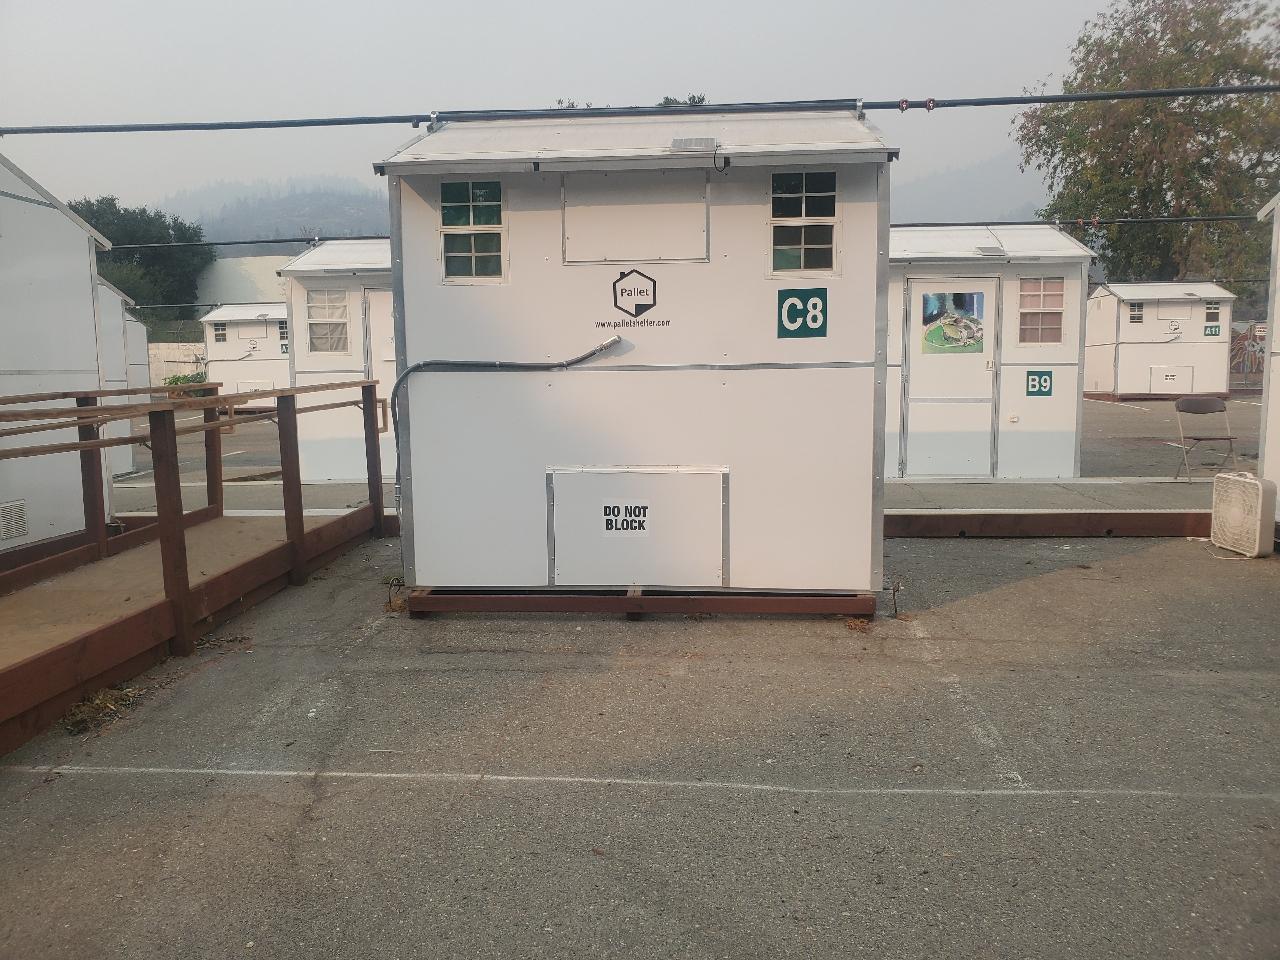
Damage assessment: no_damage